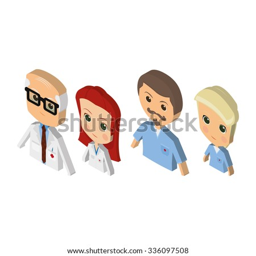
set of people with different jobs on a white background